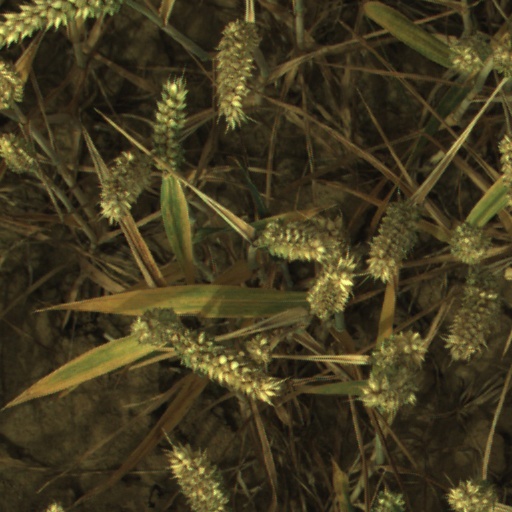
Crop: wheat